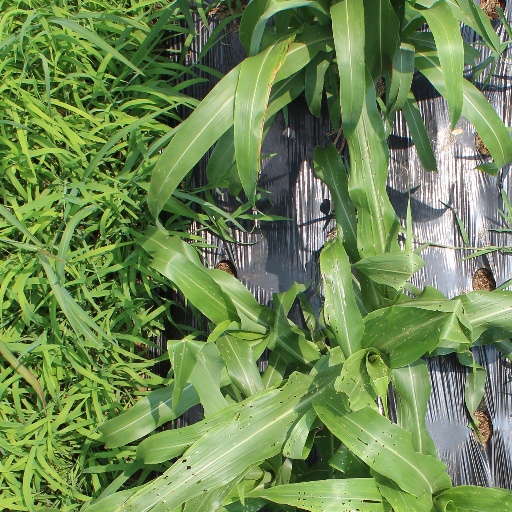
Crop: sorghum